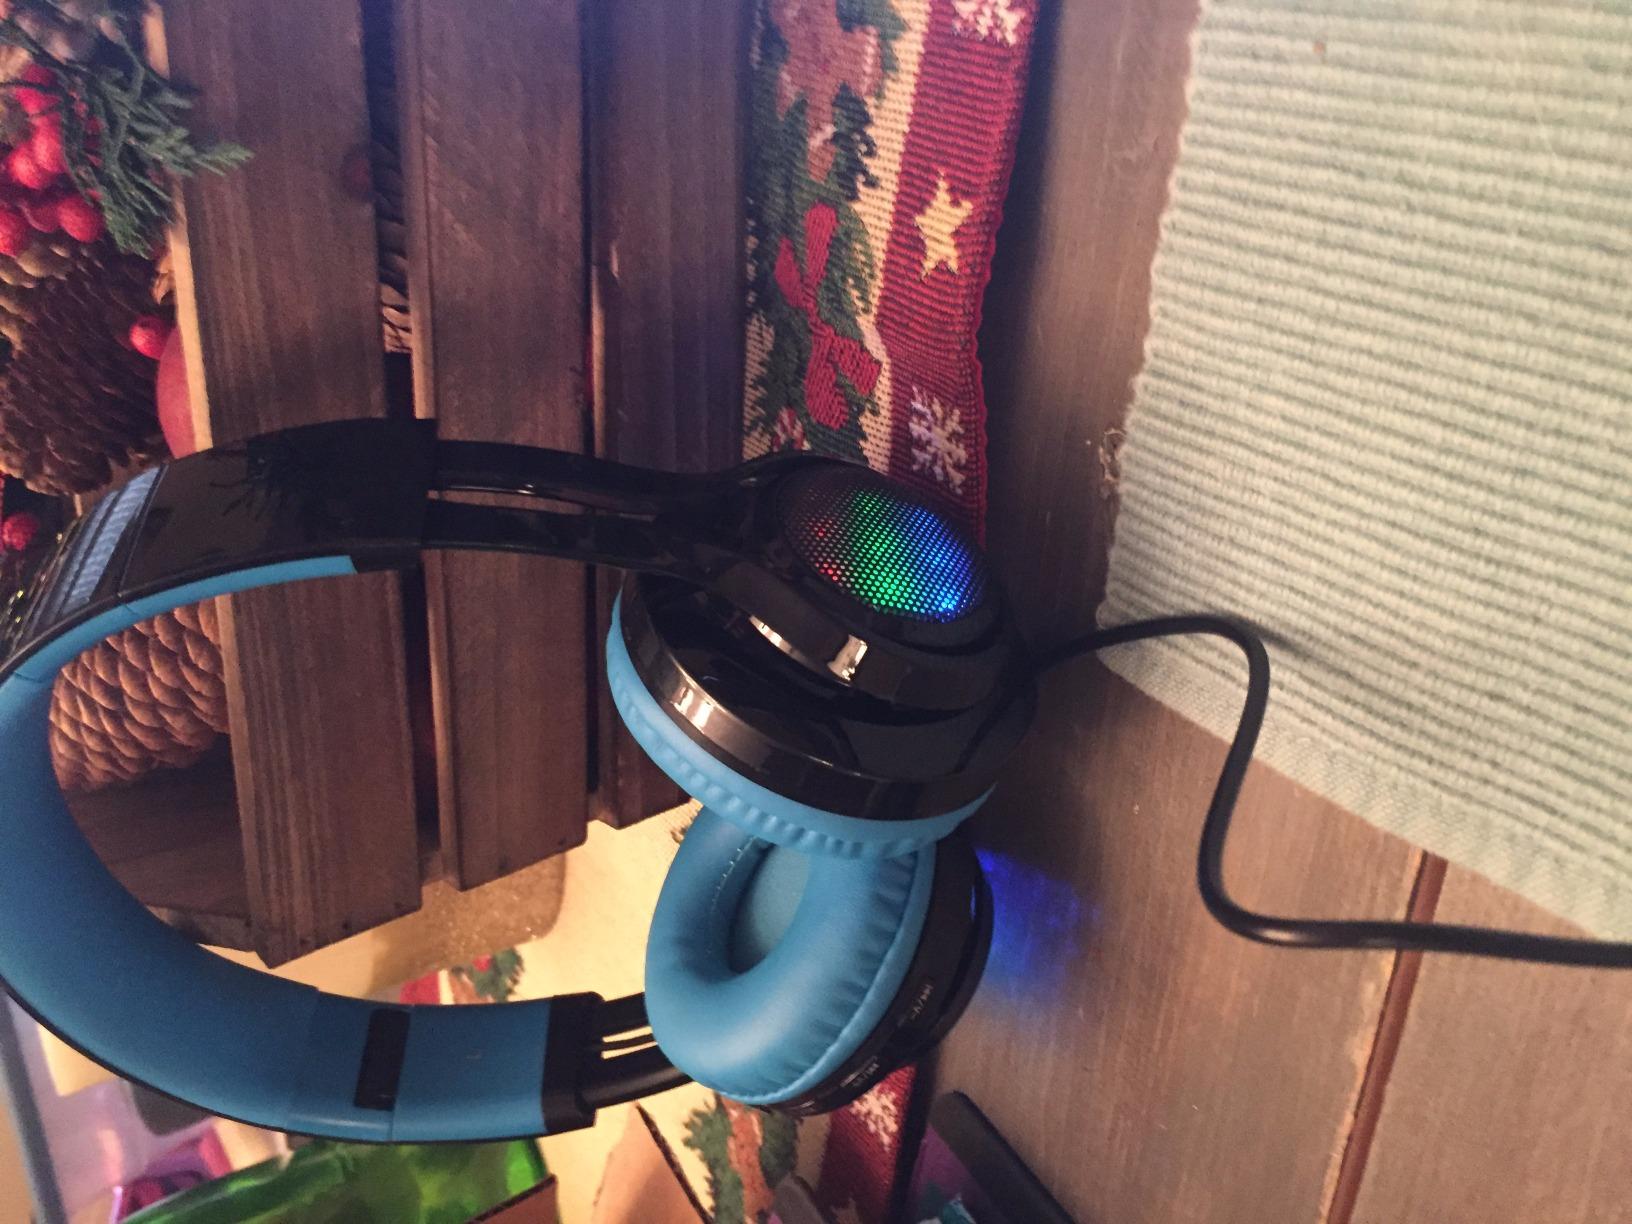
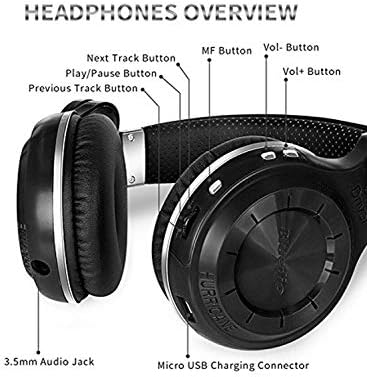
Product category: headphones
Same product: no